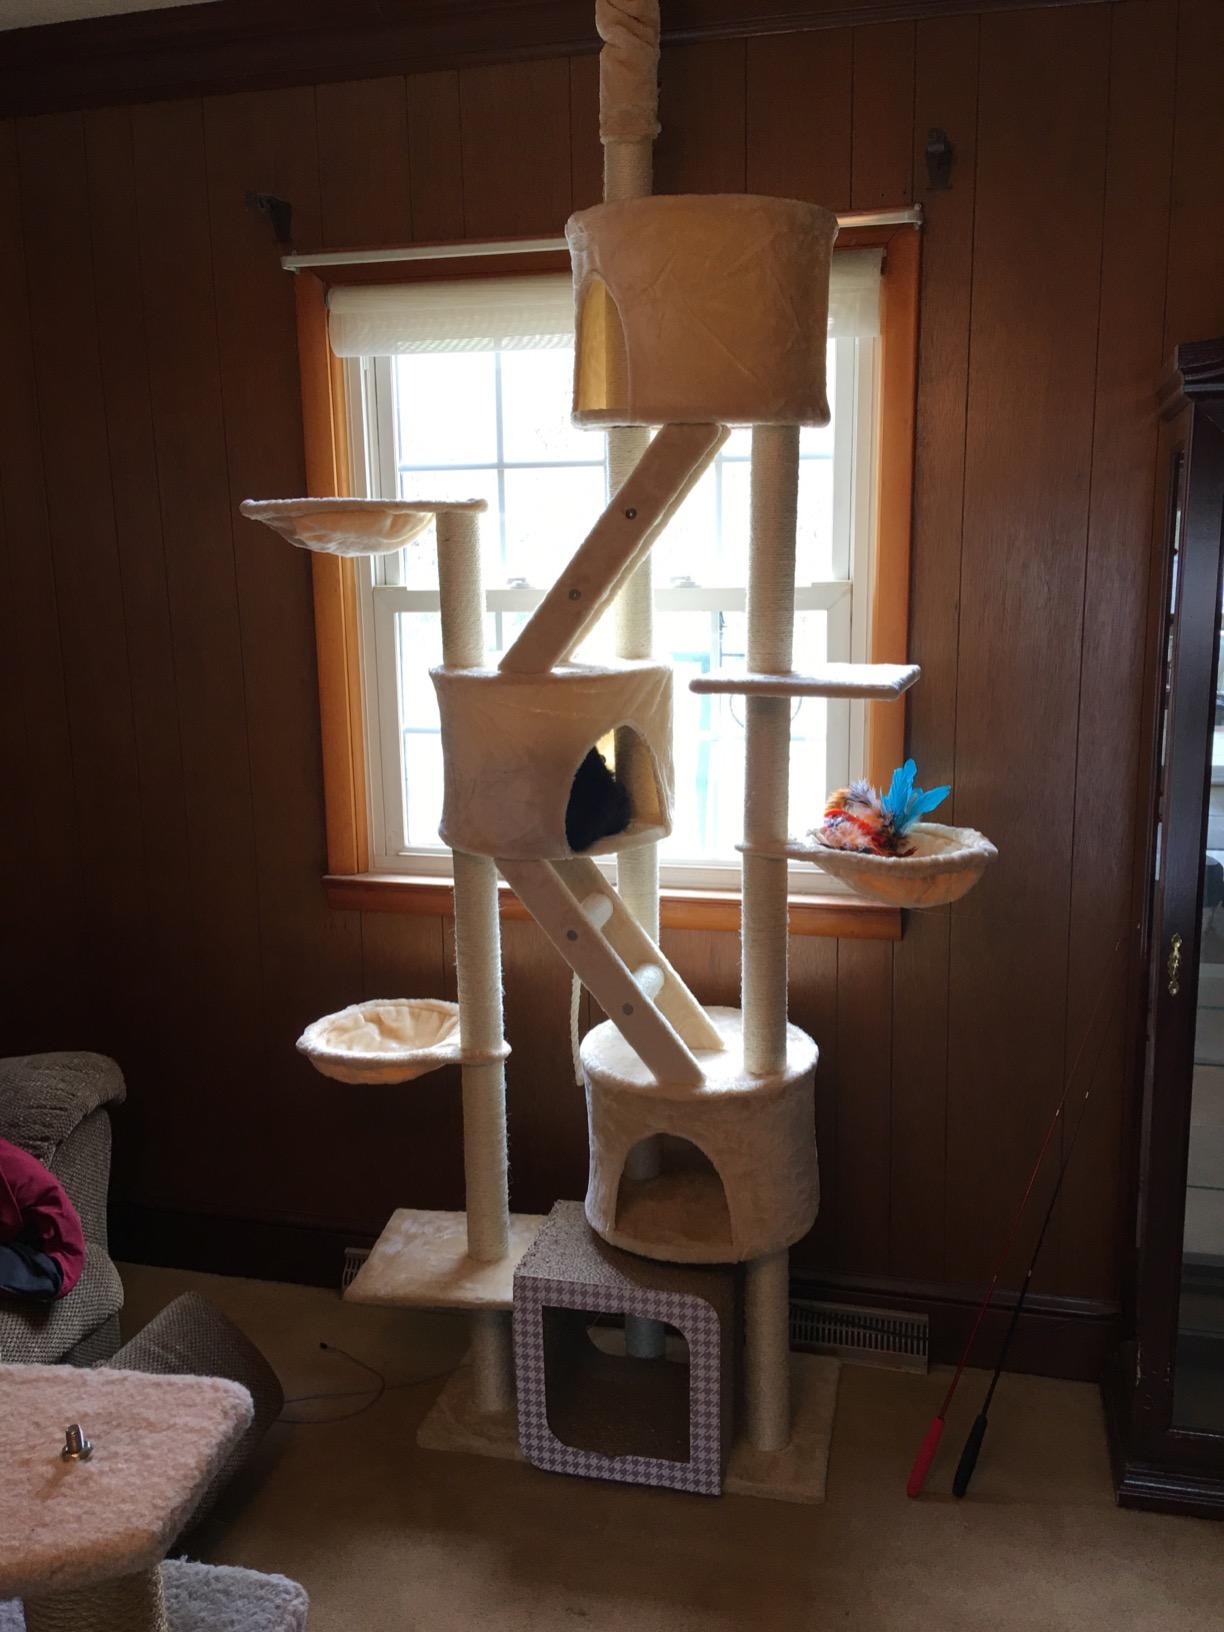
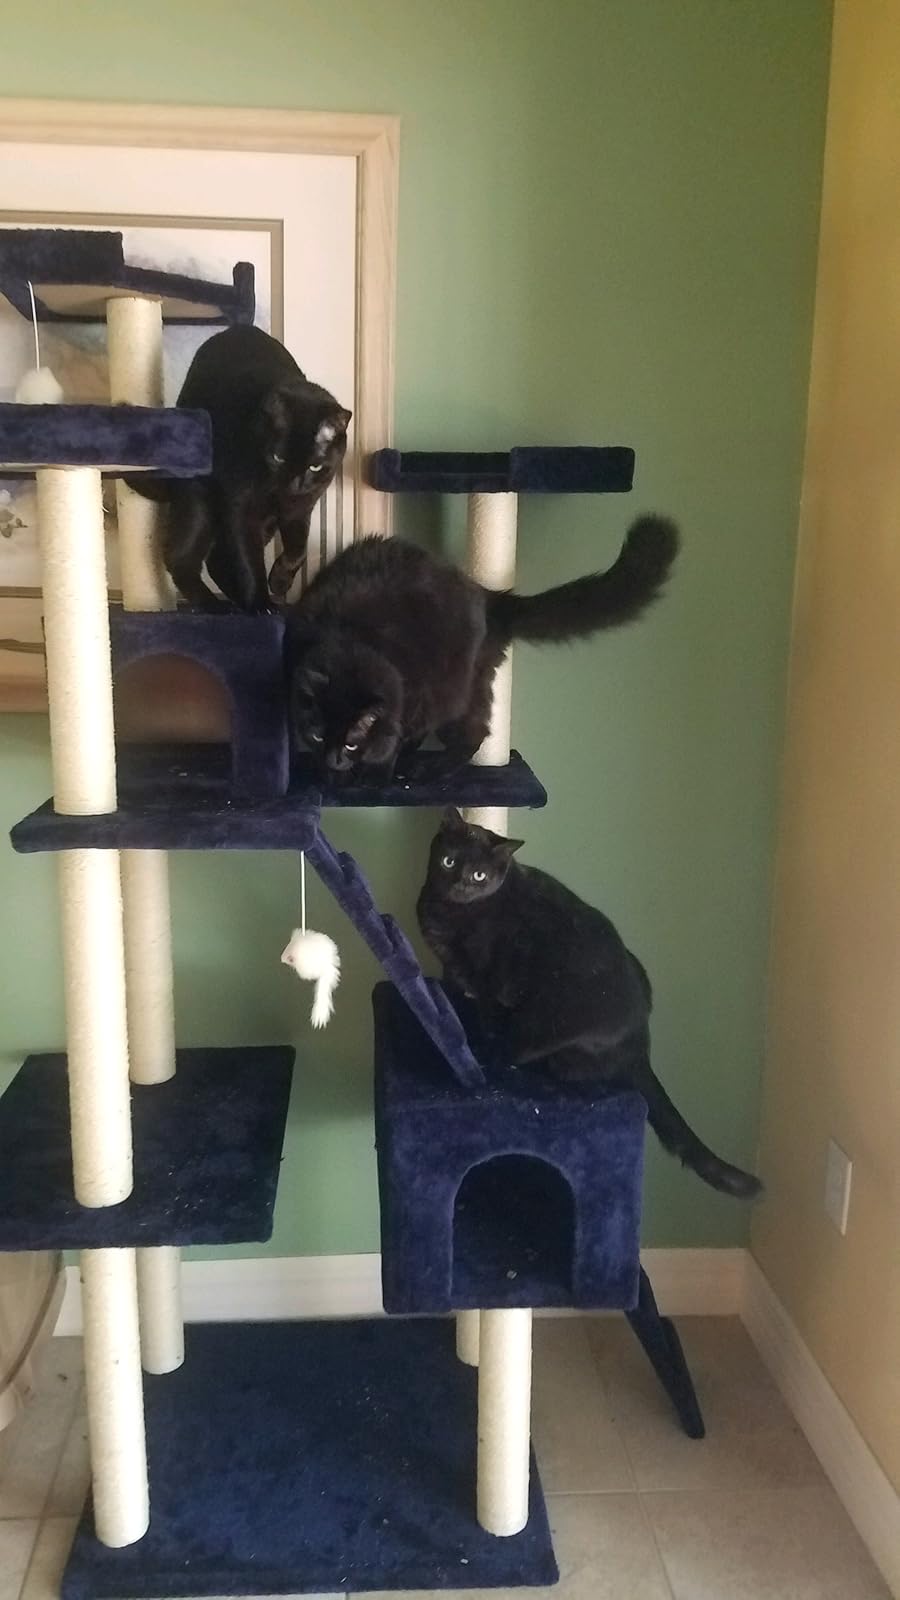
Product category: items_cat tree
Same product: no